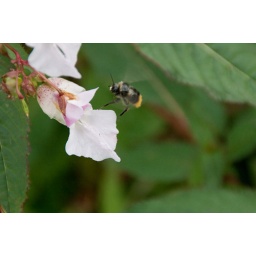
Landing in a flower next to the river on the Rye.